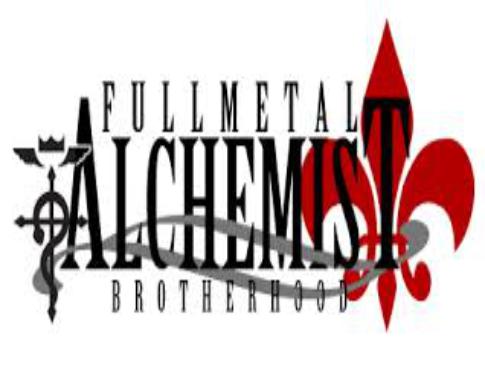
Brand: Alchemist
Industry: Clothes